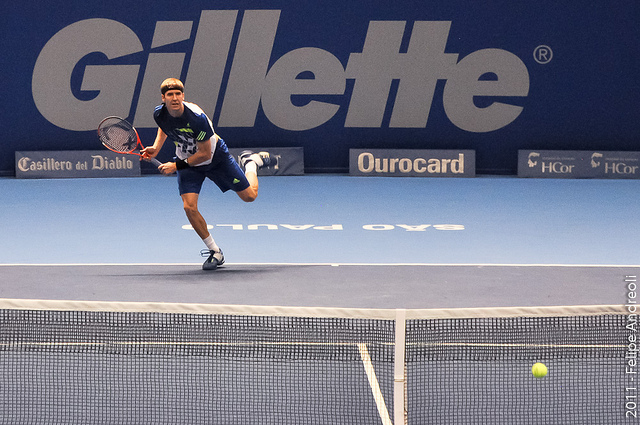
một người đàn ông đang đứng bằng một chân và quan sát quả bóng tennis